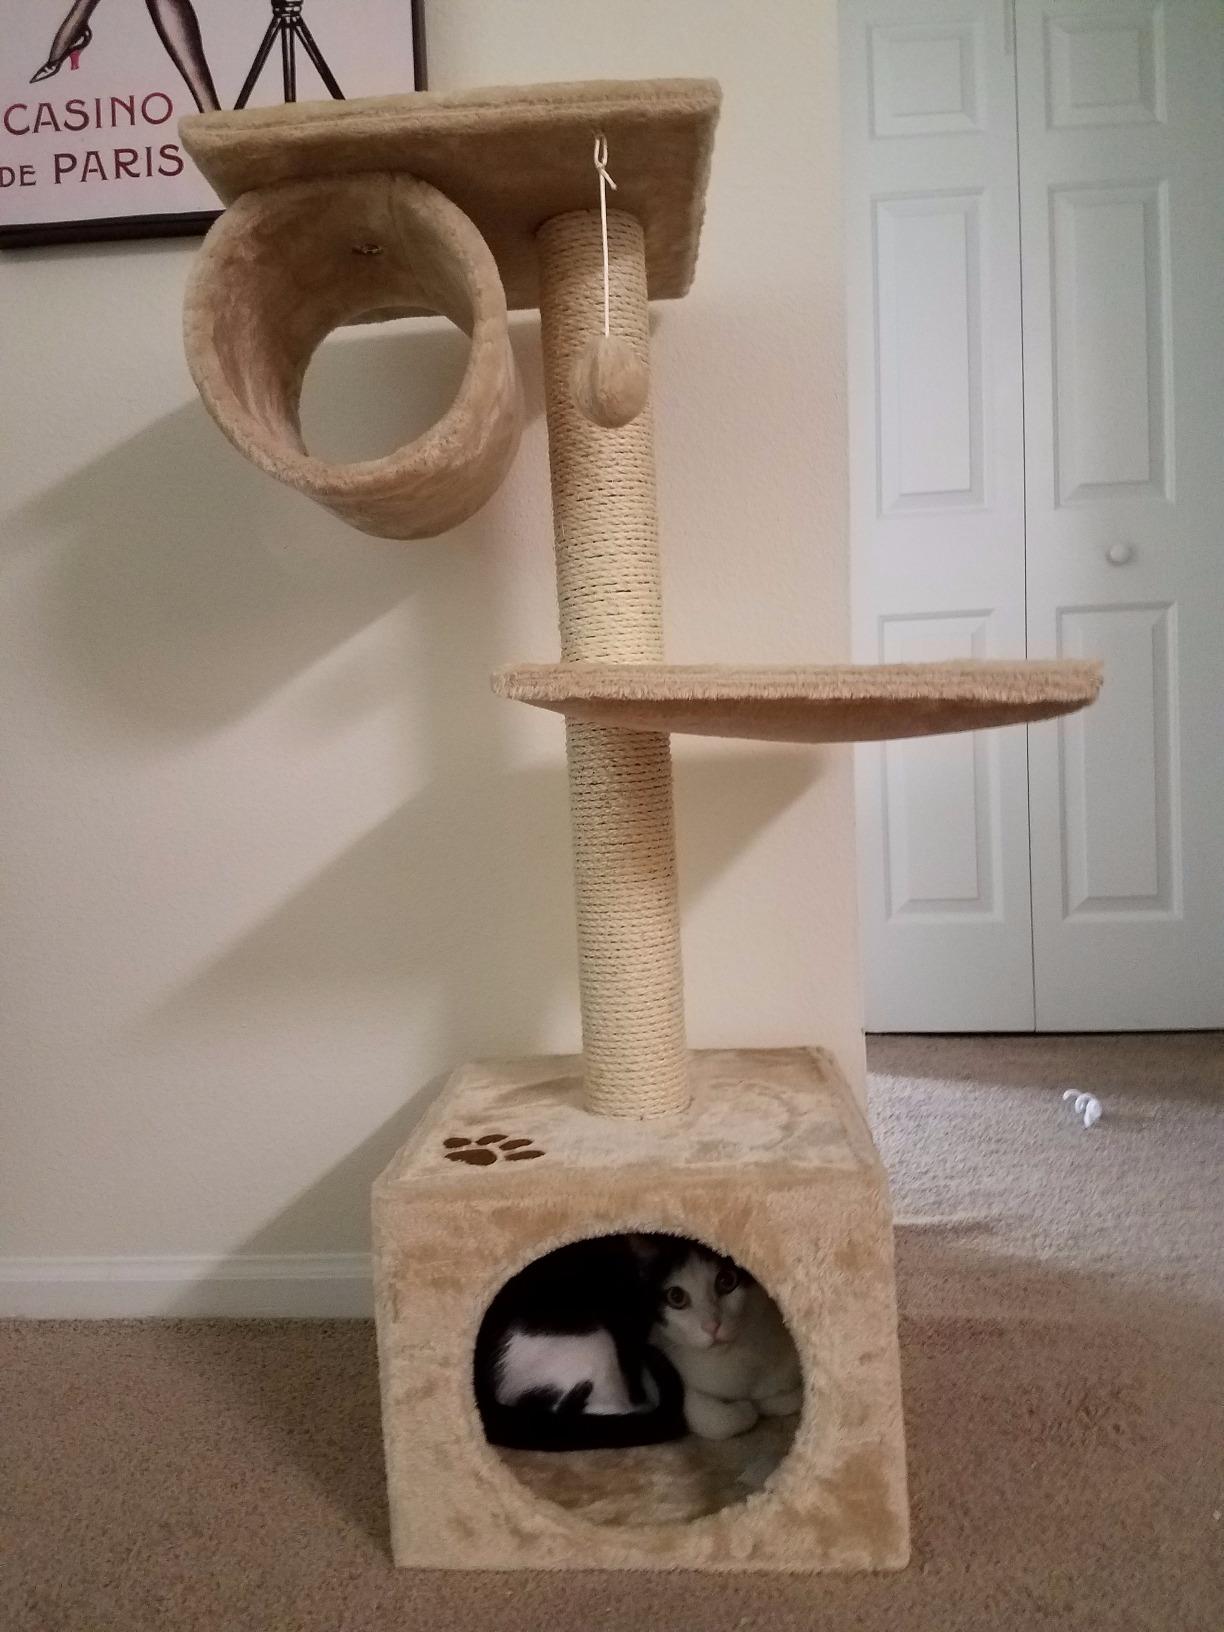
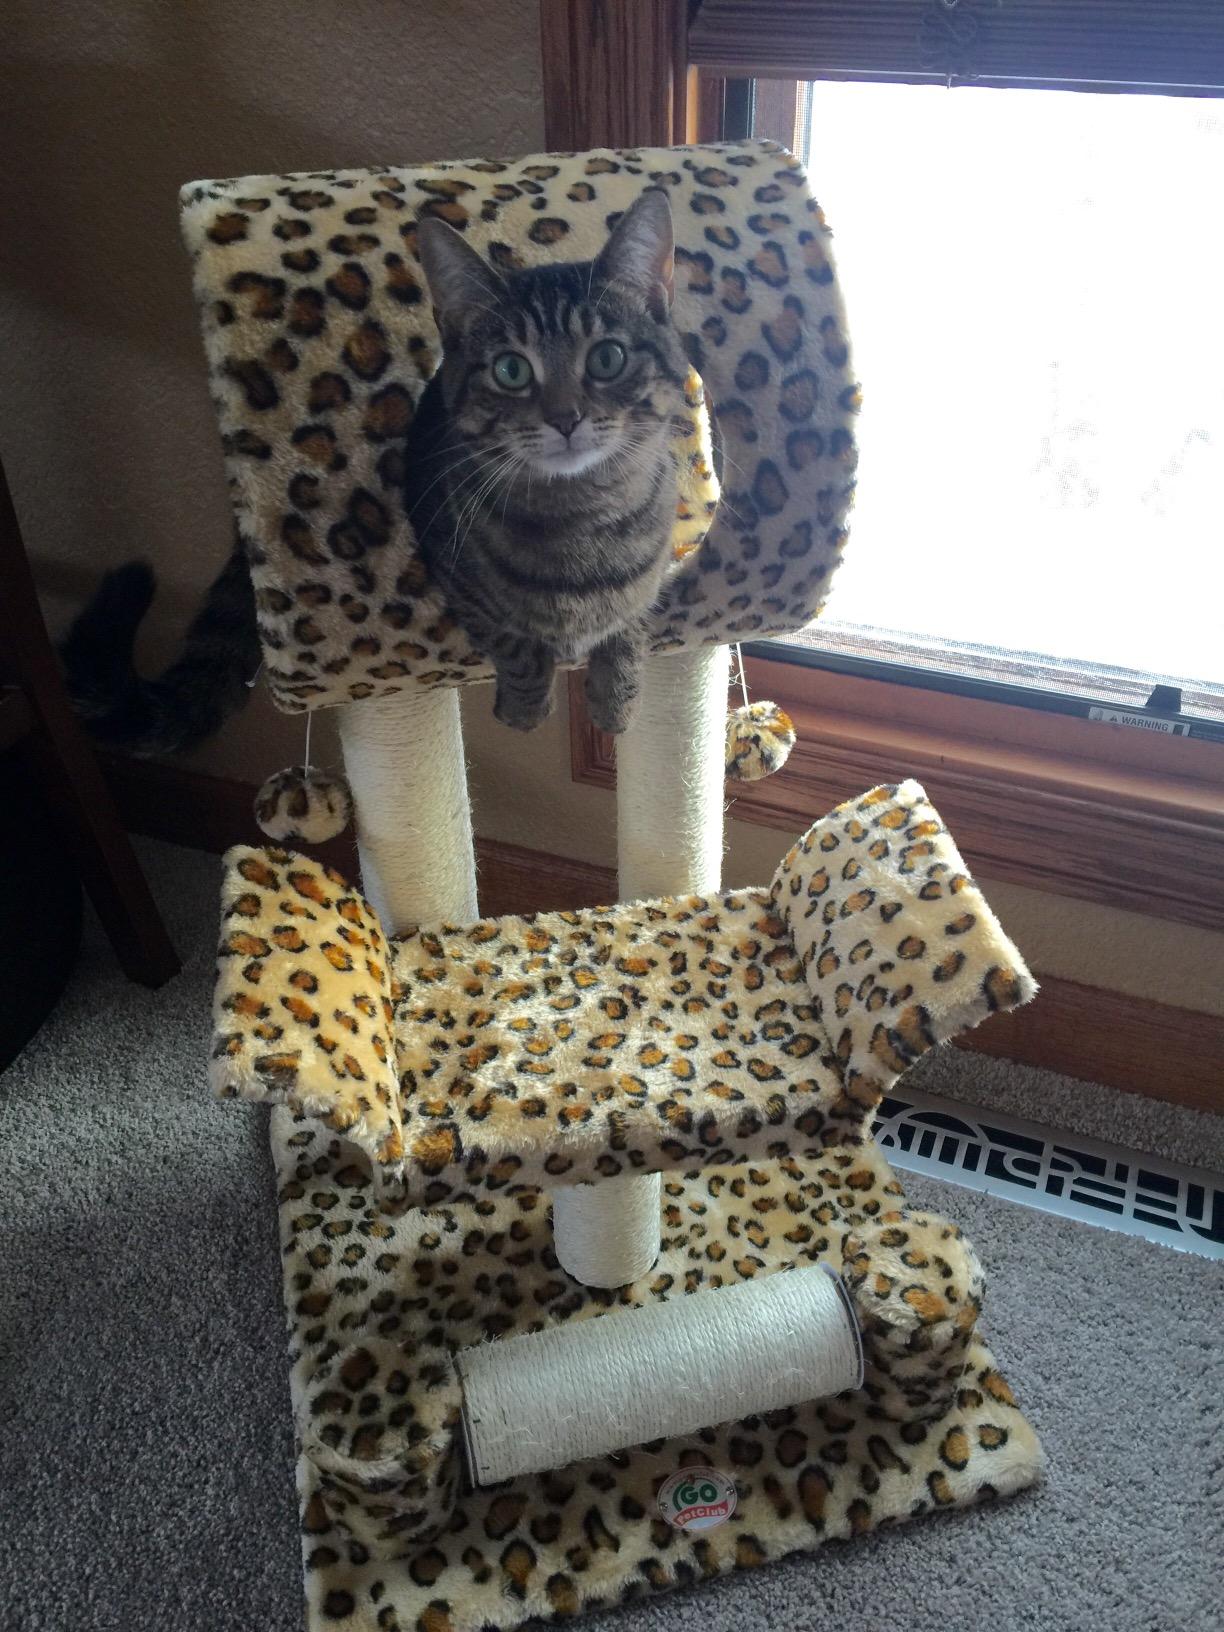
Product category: items_cat tree
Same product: no